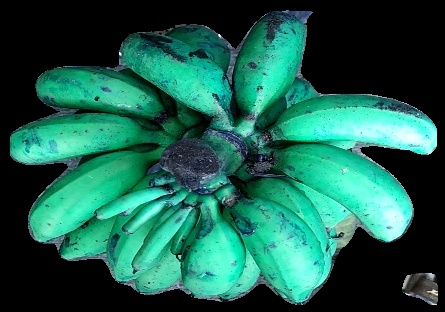
Variety: rasbale
Grade: grade3